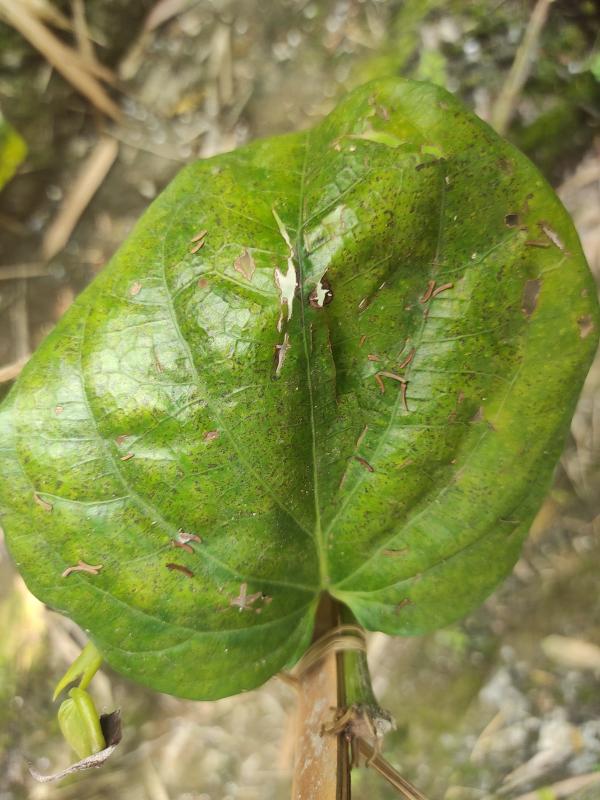
Label: Fungal_Brown_Spot_Disease